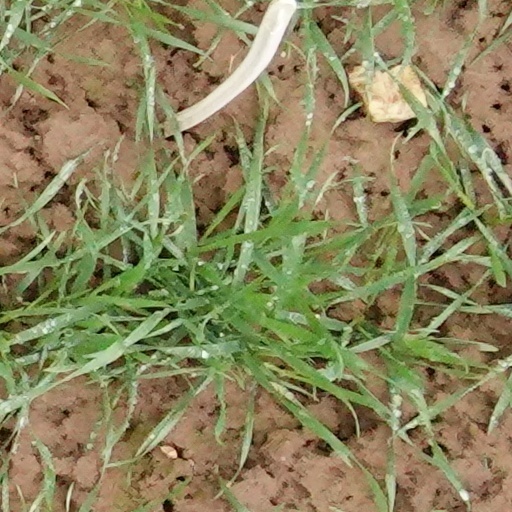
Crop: wheat